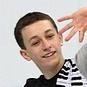
Age: 16